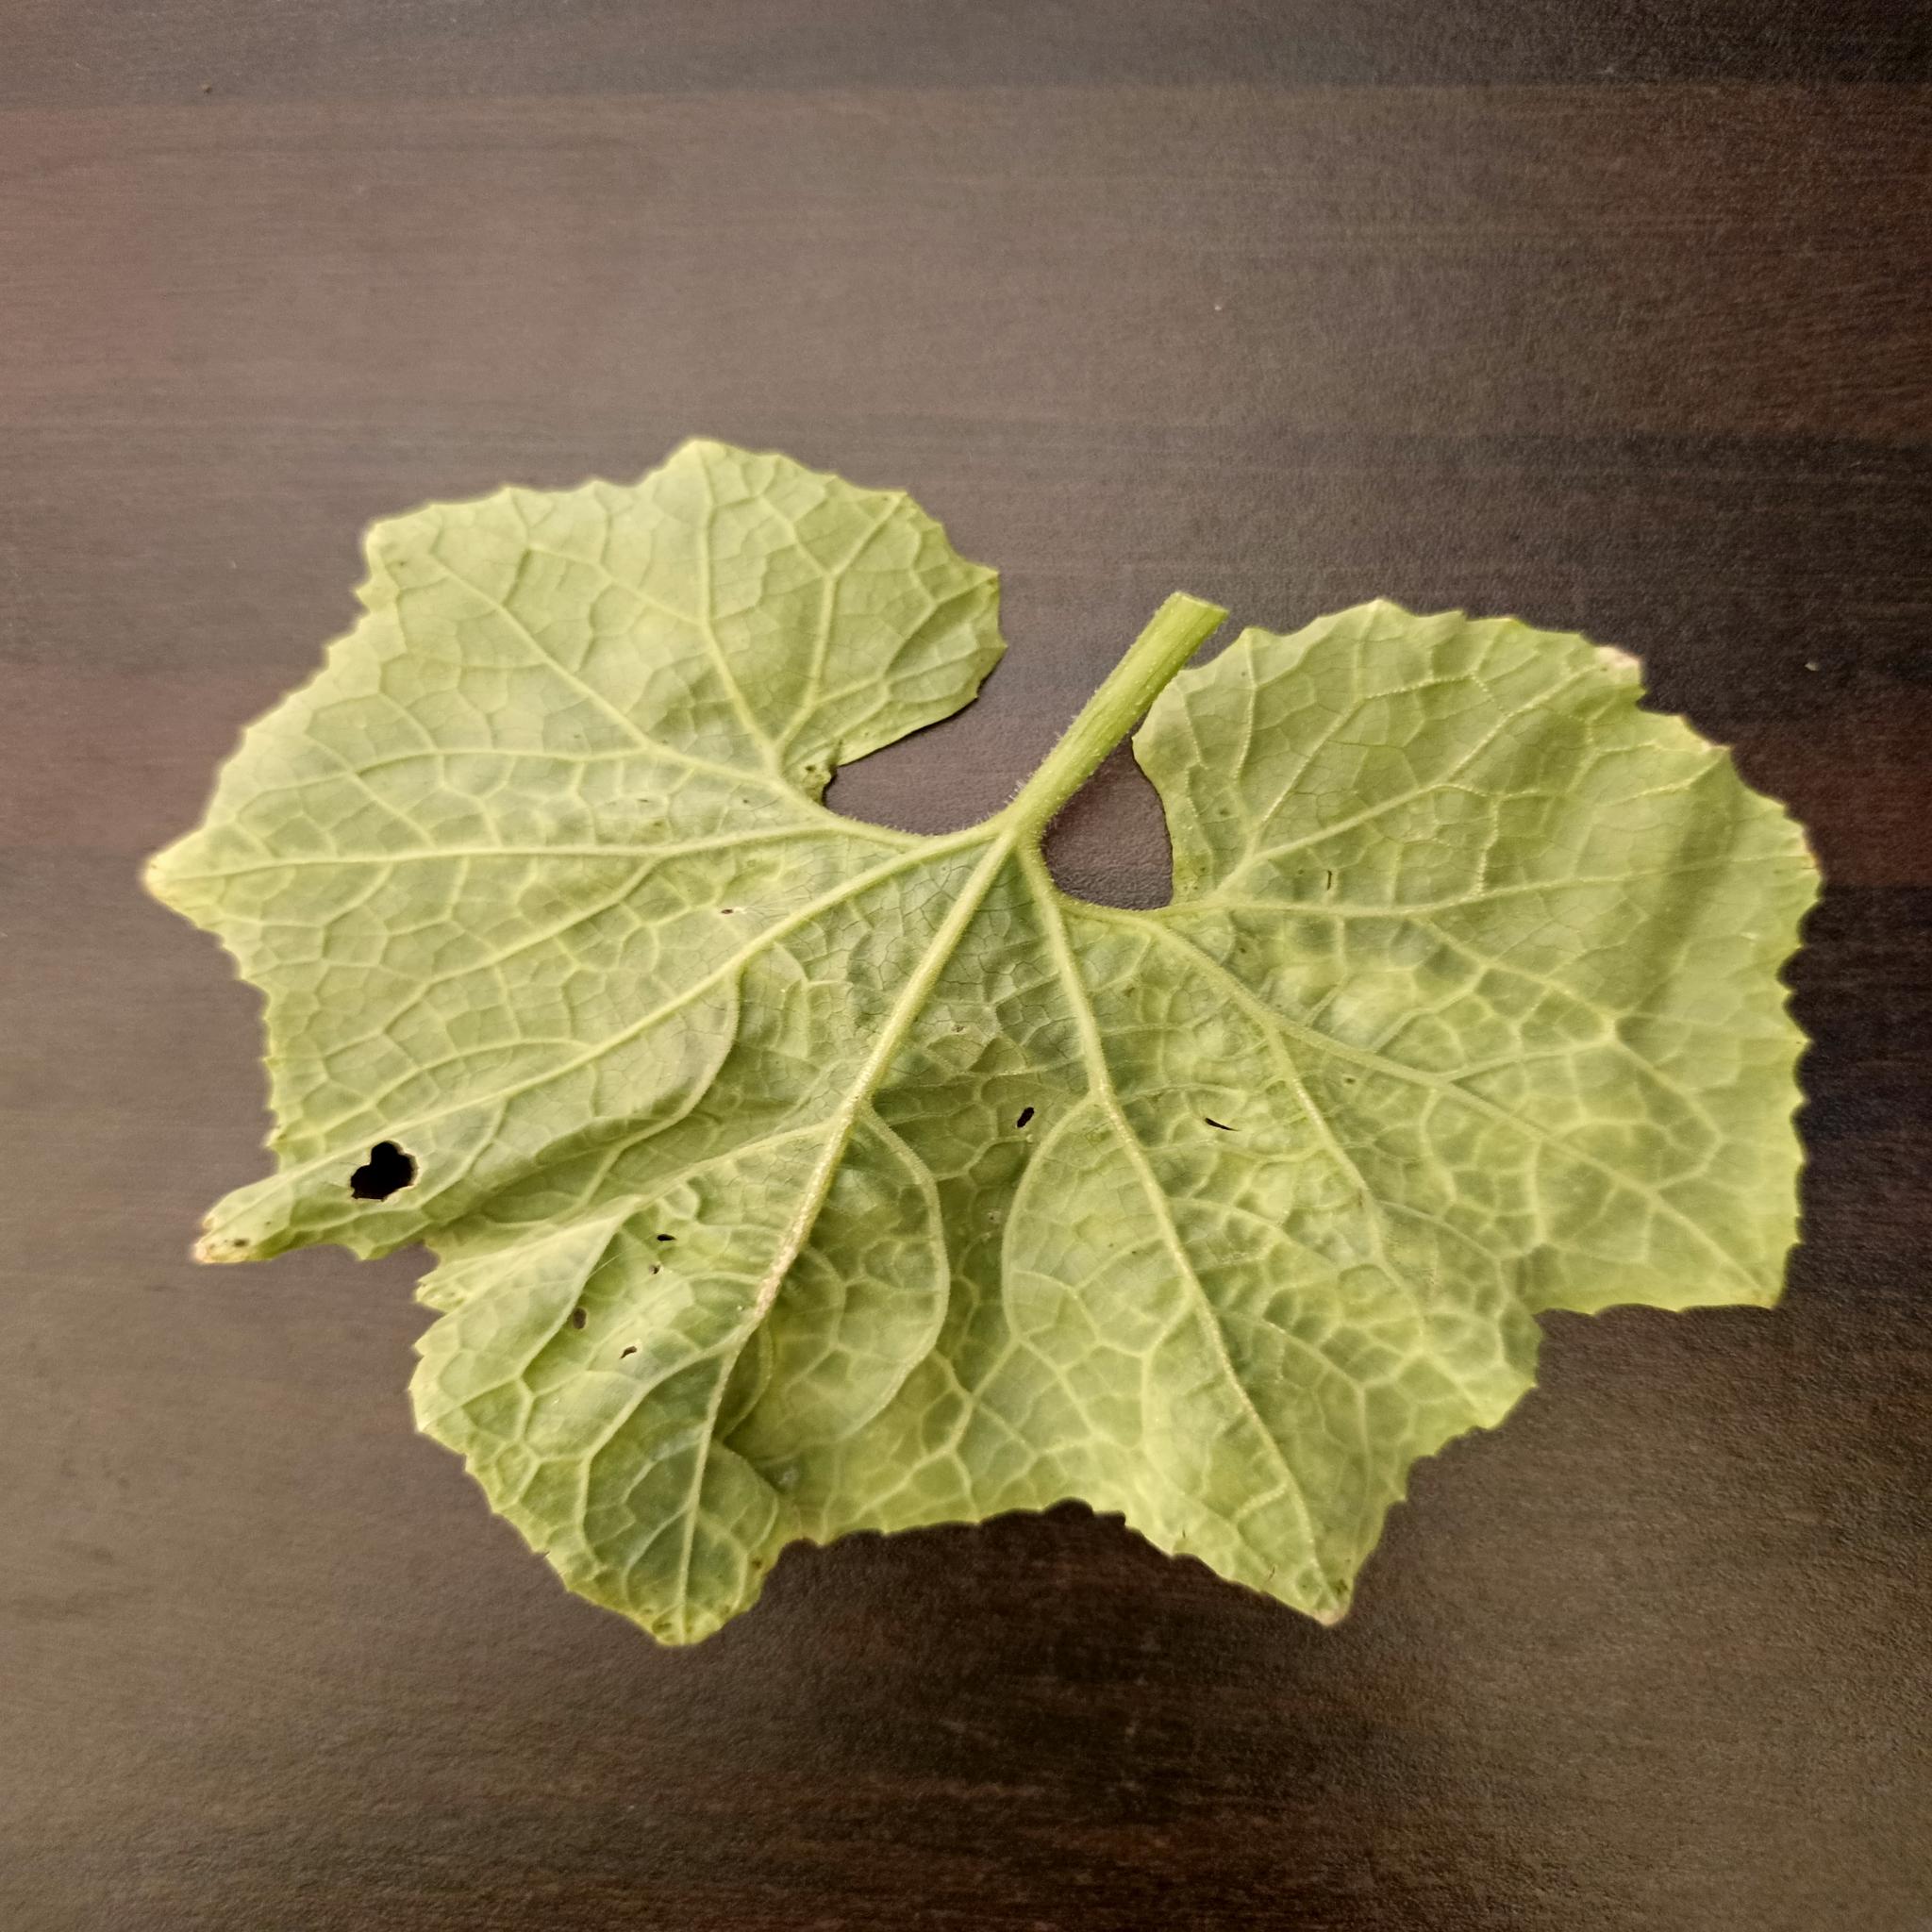
Label: Downy mildew